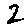
Label: 2